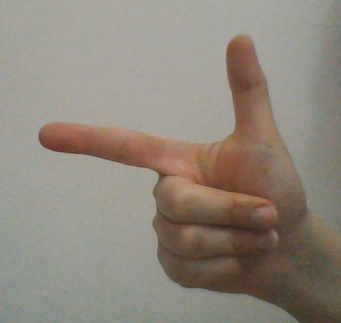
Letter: yaa